Teatret Vårt

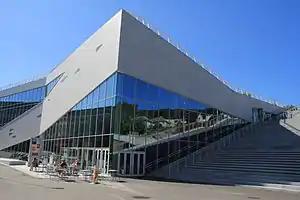
From 2012 Teatret Vårt has been located in the cultural building called "Plassen" at Gørvelplassen in Molde. Other institutions based in the same building include Moldejazz and Molde public library.

Teatret Vårt is a regional theatre for Møre og Romsdal county, Norway. It was established in 1972 and is based in Molde. The theatre cooperates with the annual Molde International Jazz Festival. Carl Morten Amundsen has been the theatre director since 2000.